Strike Back: Project Dawn

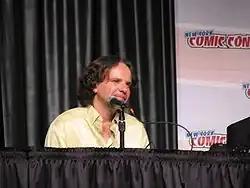
Frank Spotnitz wrote the first four episodes of "Strike Back: Project Dawn".

"Strike Back" began as a six-part series from Sky1, based on a book of the same name from former Special Air Service (SAS) soldier turned novelist Chris Ryan. It transmitted two episodes weekly from 5 to 19 May 2010. The first two episodes more than tripled Sky1's audience share in its timeslot in the past three months. In August 2010, Sky1 controller Stuart Murphy commissioned a second series to consist of a longer run of ten episodes. Left Bank Pictures continued their role as the production company. In February 2011, it was announced that Sky entered a co-production deal with the American television network Cinemax, as the network wanted to introduce new drama series. "Strike Back" became one of two television projects to be produced by British and American networks in 2011, the other being "", which was produced between the BBC and Starz.